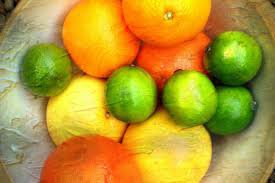
Label: Orange